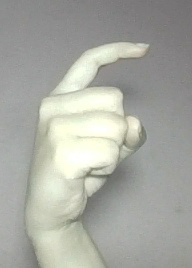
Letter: ra